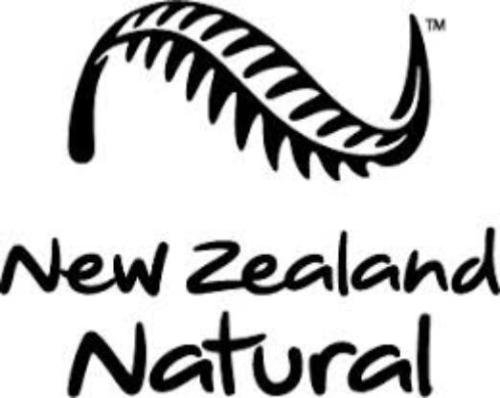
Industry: Food